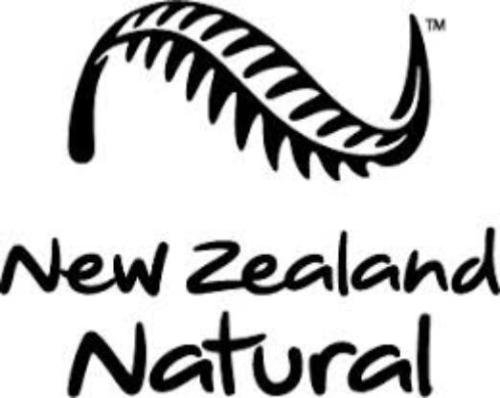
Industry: Food